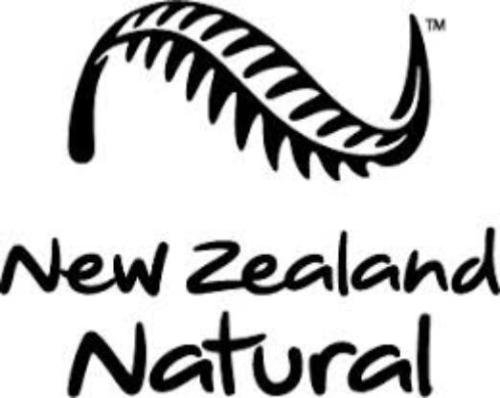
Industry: Food